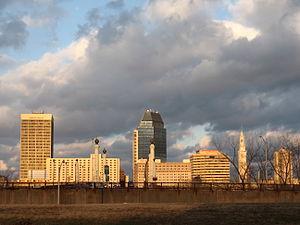
Springfield est une ville de l'État du Massachusetts, dans le nord-est des États-Unis. Elle est le siège du comté de Hampden. C'est la plus grande ville située sur la rive est du fleuve Connecticut. Son aire urbaine compte 698 982 habitants, faisant d'elle la 2ᵉ région métropolitaine du Massachusetts, après Boston, et la 82ᵉ du pays. Située au confluent de trois rivières, Springfield est aussi un carrefour autoroutier.